2006 Madrid–Barajas Airport bombing

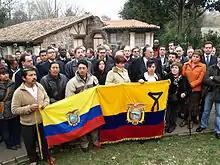
Memorial held in Bilbao

On the evening of the attack, a minute of silence was held across Spanish town halls. On 14 January, several senior Basque politicians including Patxi López gathered in Bilbao, along with the representative of the Ecuadorian people in the Basque Country, in order to pay tribute to the dead, and on 29 January, hundreds of people gathered at the House of America in Madrid. Then-Ecuadorian Minister for Foreign Affairs María Fernanda Espinosa participated in the event, along with then-Spanish secretary for Ibero-America Trinidad Jiménez. On the day the car park was re-inaugurated, authorities unveiled two busts in the exact park places the victims' cars had been parked.